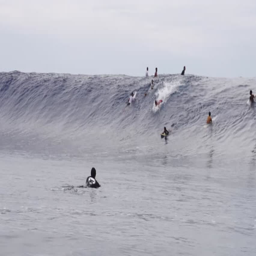
a surfer paddles the surfboard before tube riding a wave